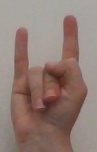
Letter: la